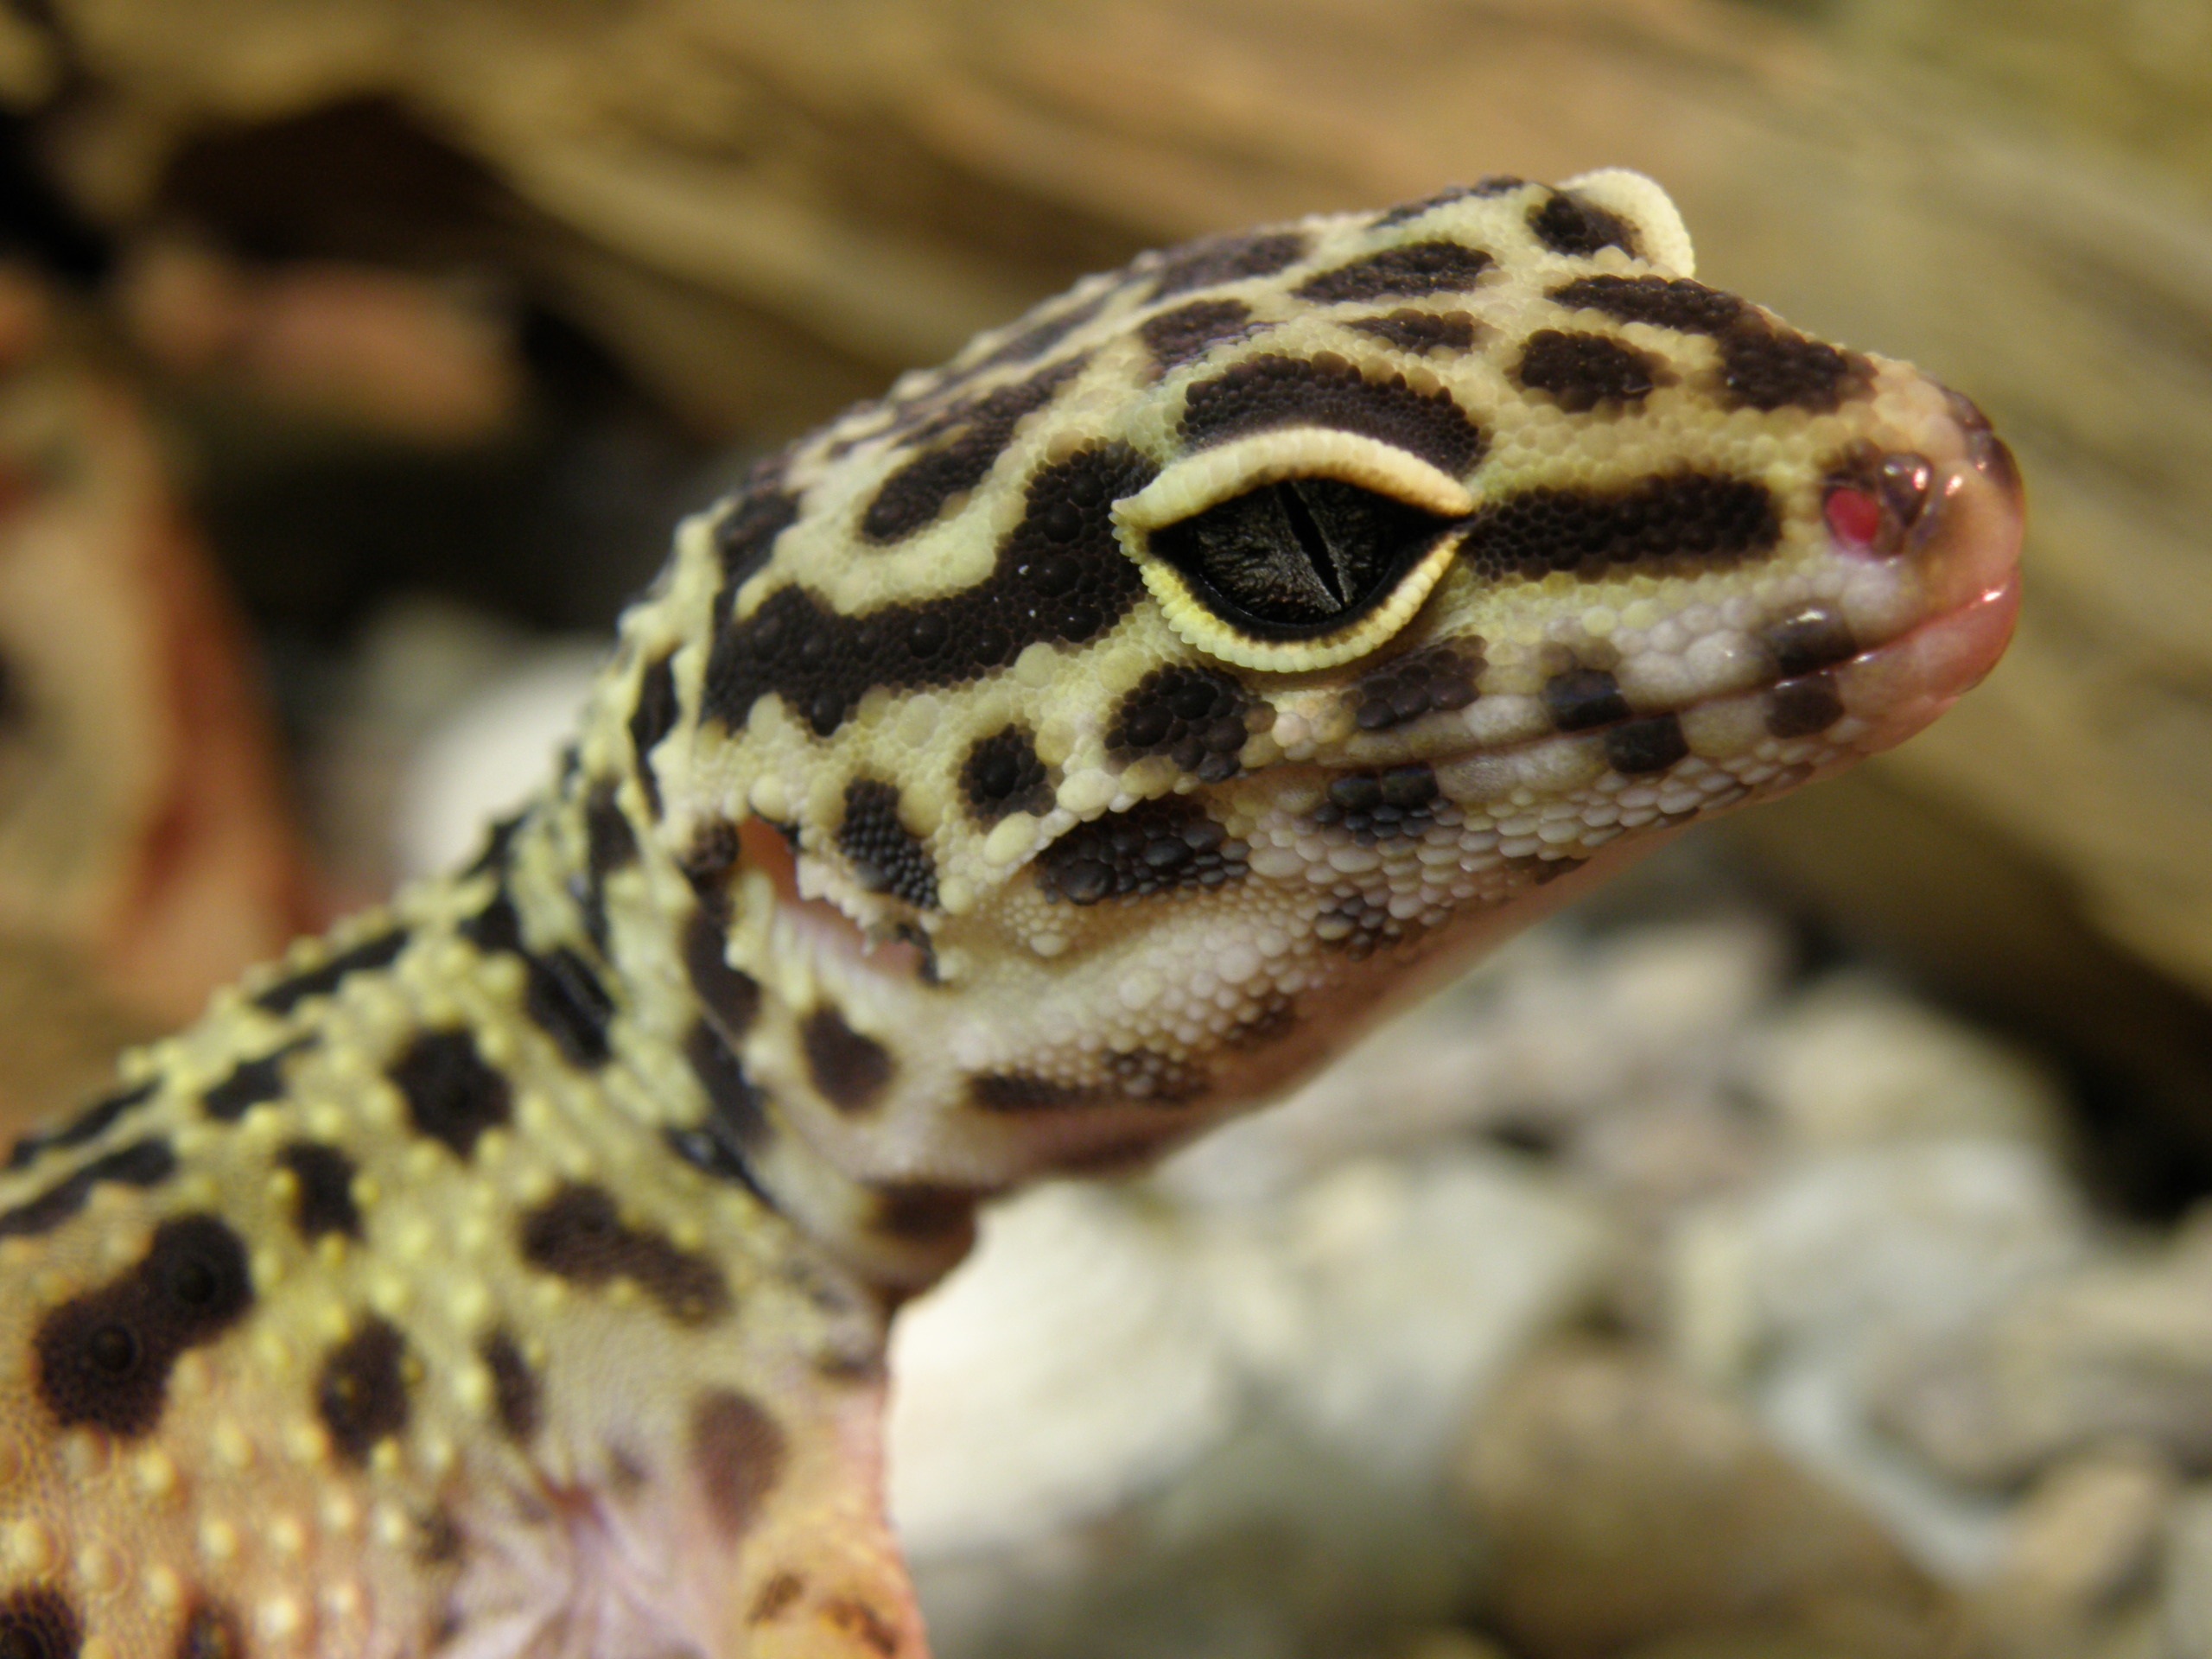
wildlife, biology, reptile, fauna, lizard, gecko, close up, eye, head, vertebrate, detail, macro photography, scaled reptile, eublepharis, gekon k